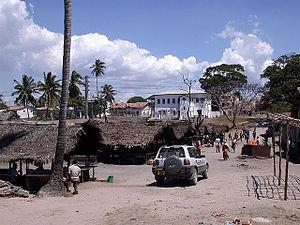
Bagamoyo est une ville de Tanzanie située au bord de l'océan Indien, à 70 km au nord de la capitale Dar es Salaam, face à l’île principale de l'archipel de Zanzibar. Chargée d'histoire, ancien haut lieu de la traite négrière, ancienne capitale de l'Afrique orientale allemande, elle est dotée d'un patrimoine architectural unique — quoique menacé d'abandon — et mise sur le tourisme culturel, mais également balnéaire. C'est la capitale du district du même nom, dans la région de Pwani.